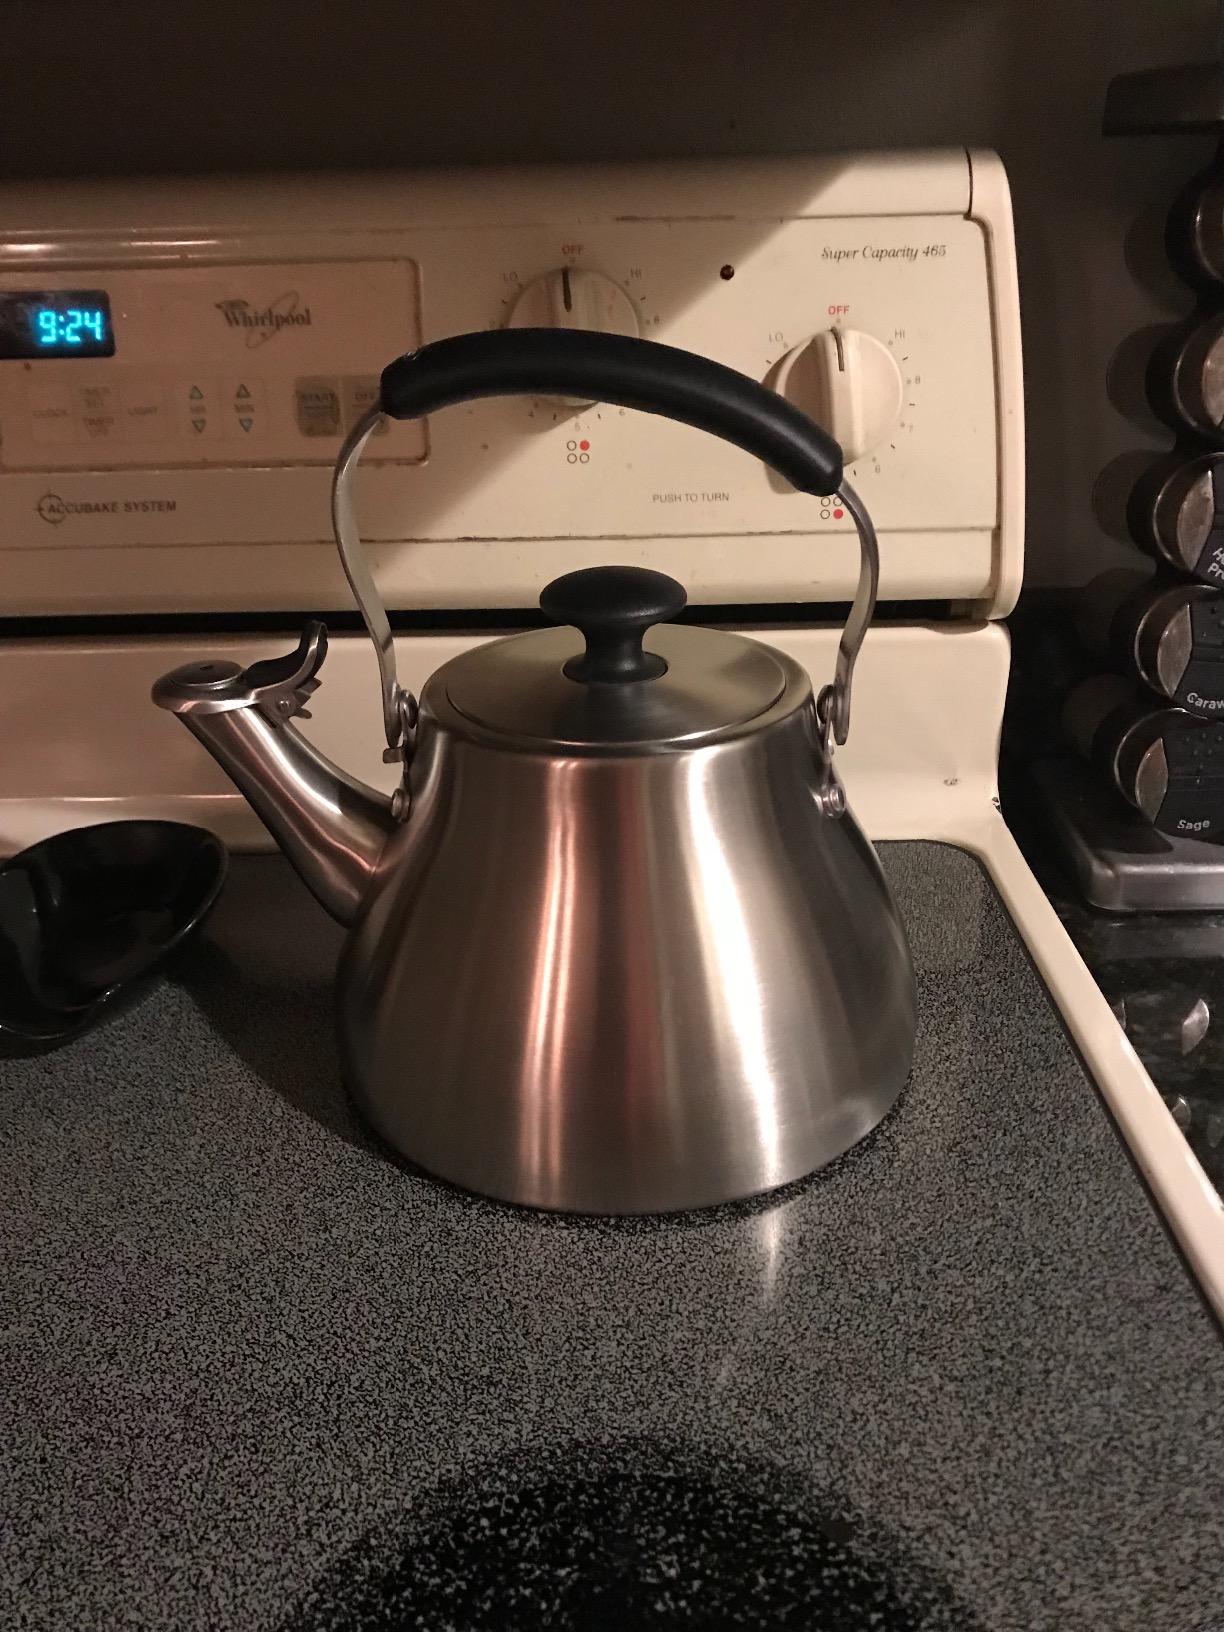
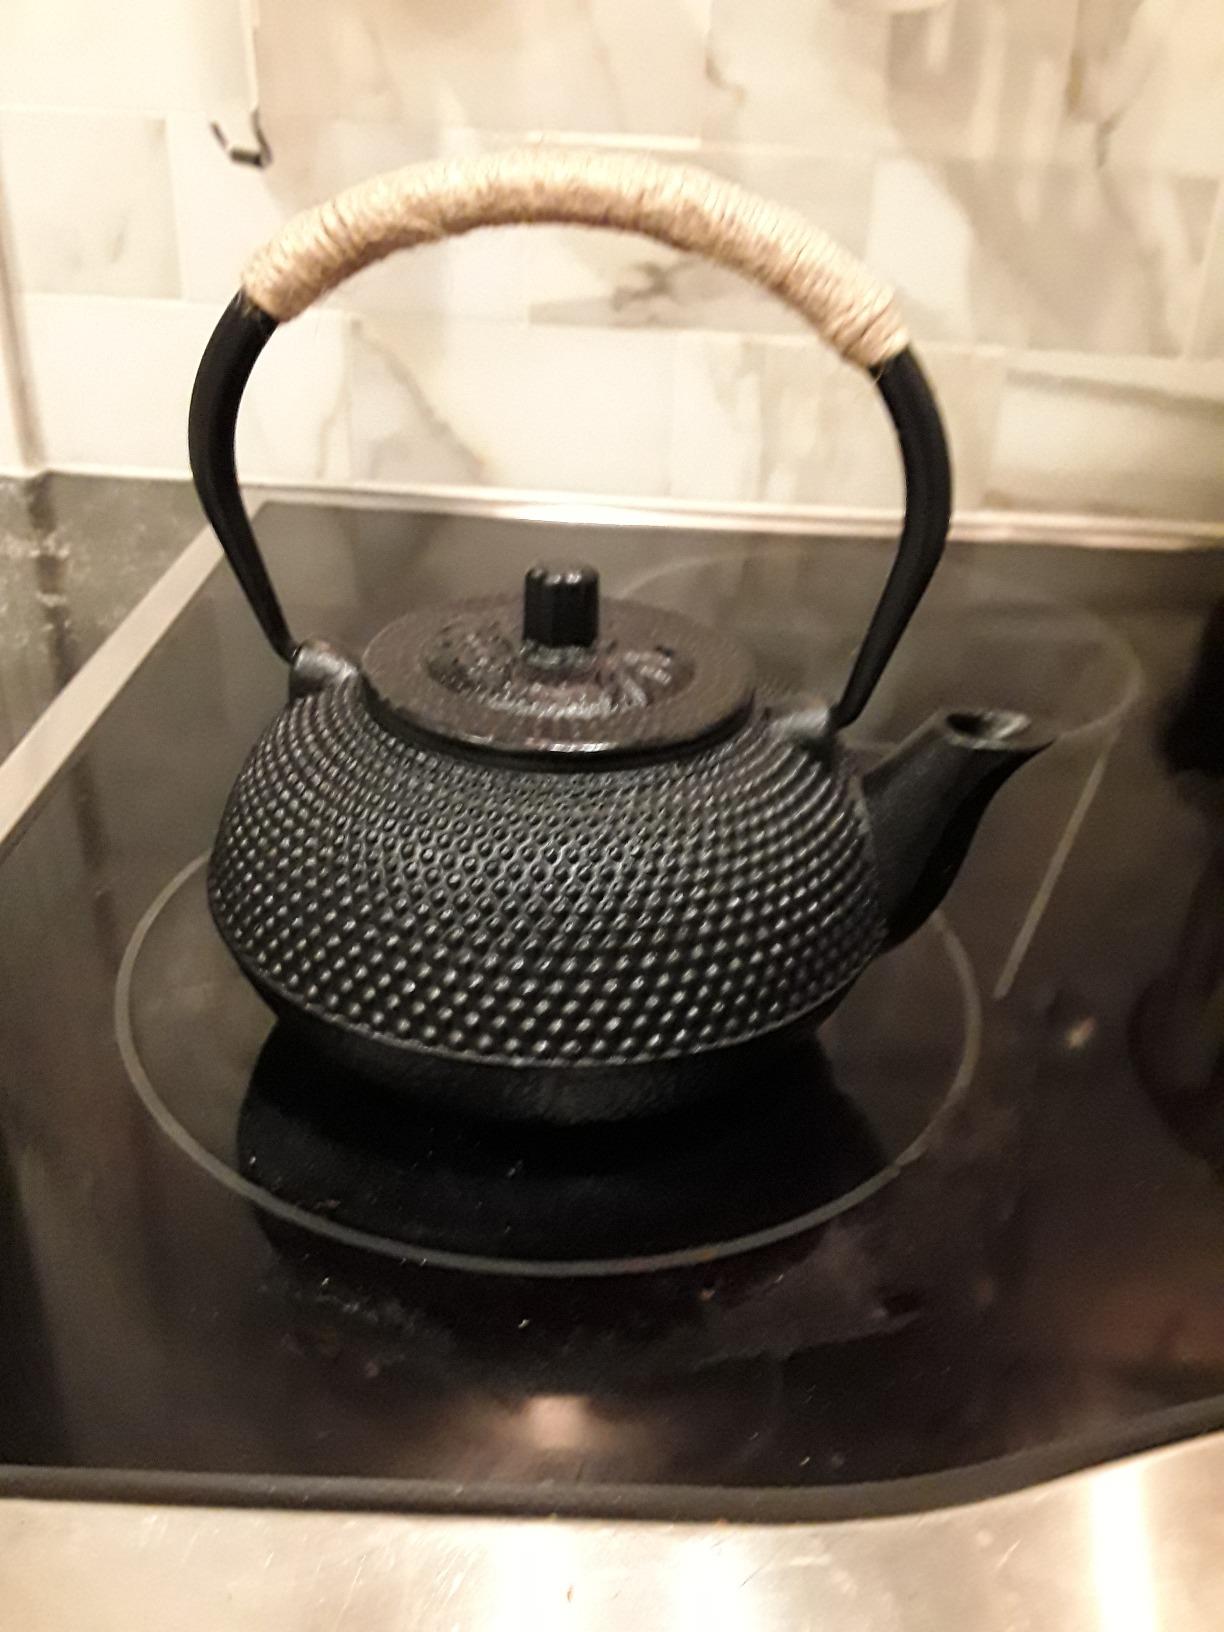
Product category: items_kettle
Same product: no